Nasr of Granada

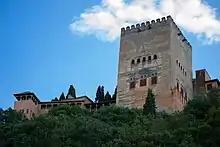
A Moorish style rectangular tower rising above trees and smaller buildings

Official biographies described Nasr as being elegant, gentlemanly, chaste and peace-loving. He was knowledgeable in astronomy, tutored by Muhammad ibn al-Raqqam (1250–1315), a Murcian astronomer who settled in Granada at the invitation of Muhammad II. Nasr personally authored various almanacs and astronomical tables. He also became a patron for a notable doctor of his time, Muhammad al-Safra of Crevillente, who followed him as personal physician in Guadix after he was dethroned. Nasr was responsible for building the Tower of Abu al-Juyush in the Alhambra, a rectangular tower rising above the city wall built by Muhammad II, to which it is connected by a hidden staircase that further leads into an underground route leading out of the palace complex. It is now better known as the location of the Peinador de la Reina (The Queen's Dressing Room) after its use by Isabella of Portugal, consort of Emperor Charles V. The tower was likely used and further renovated by Nasr's successors, and Yusuf I—son of Ismail I, who dethroned Nasr—attempted to replace references to Nasr in the tower with his own name.